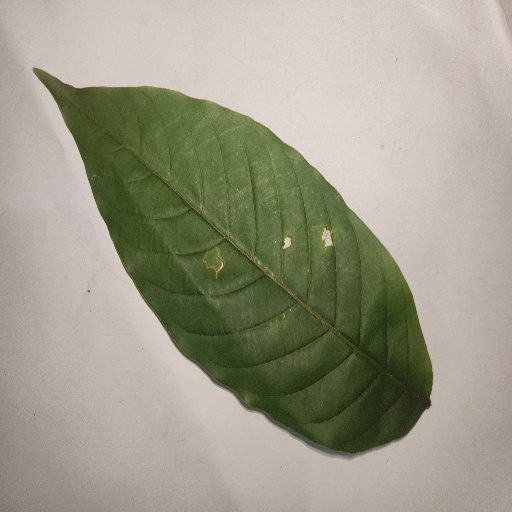
Species: HariTaki
Leaf condition: Bacterial Spot